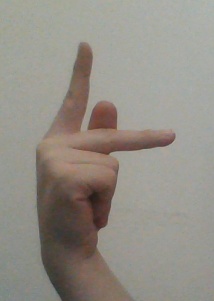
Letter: dha